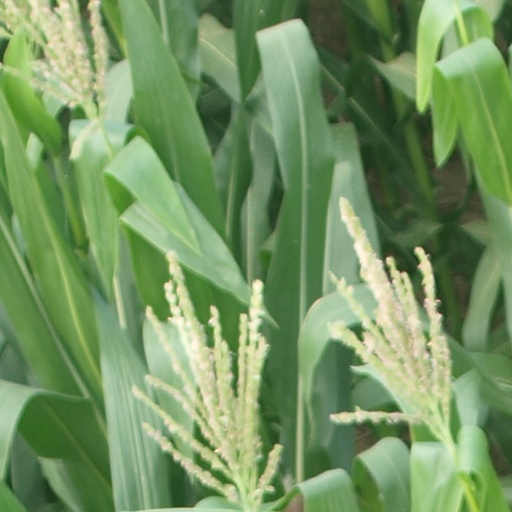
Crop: maize; corn